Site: brandenburg
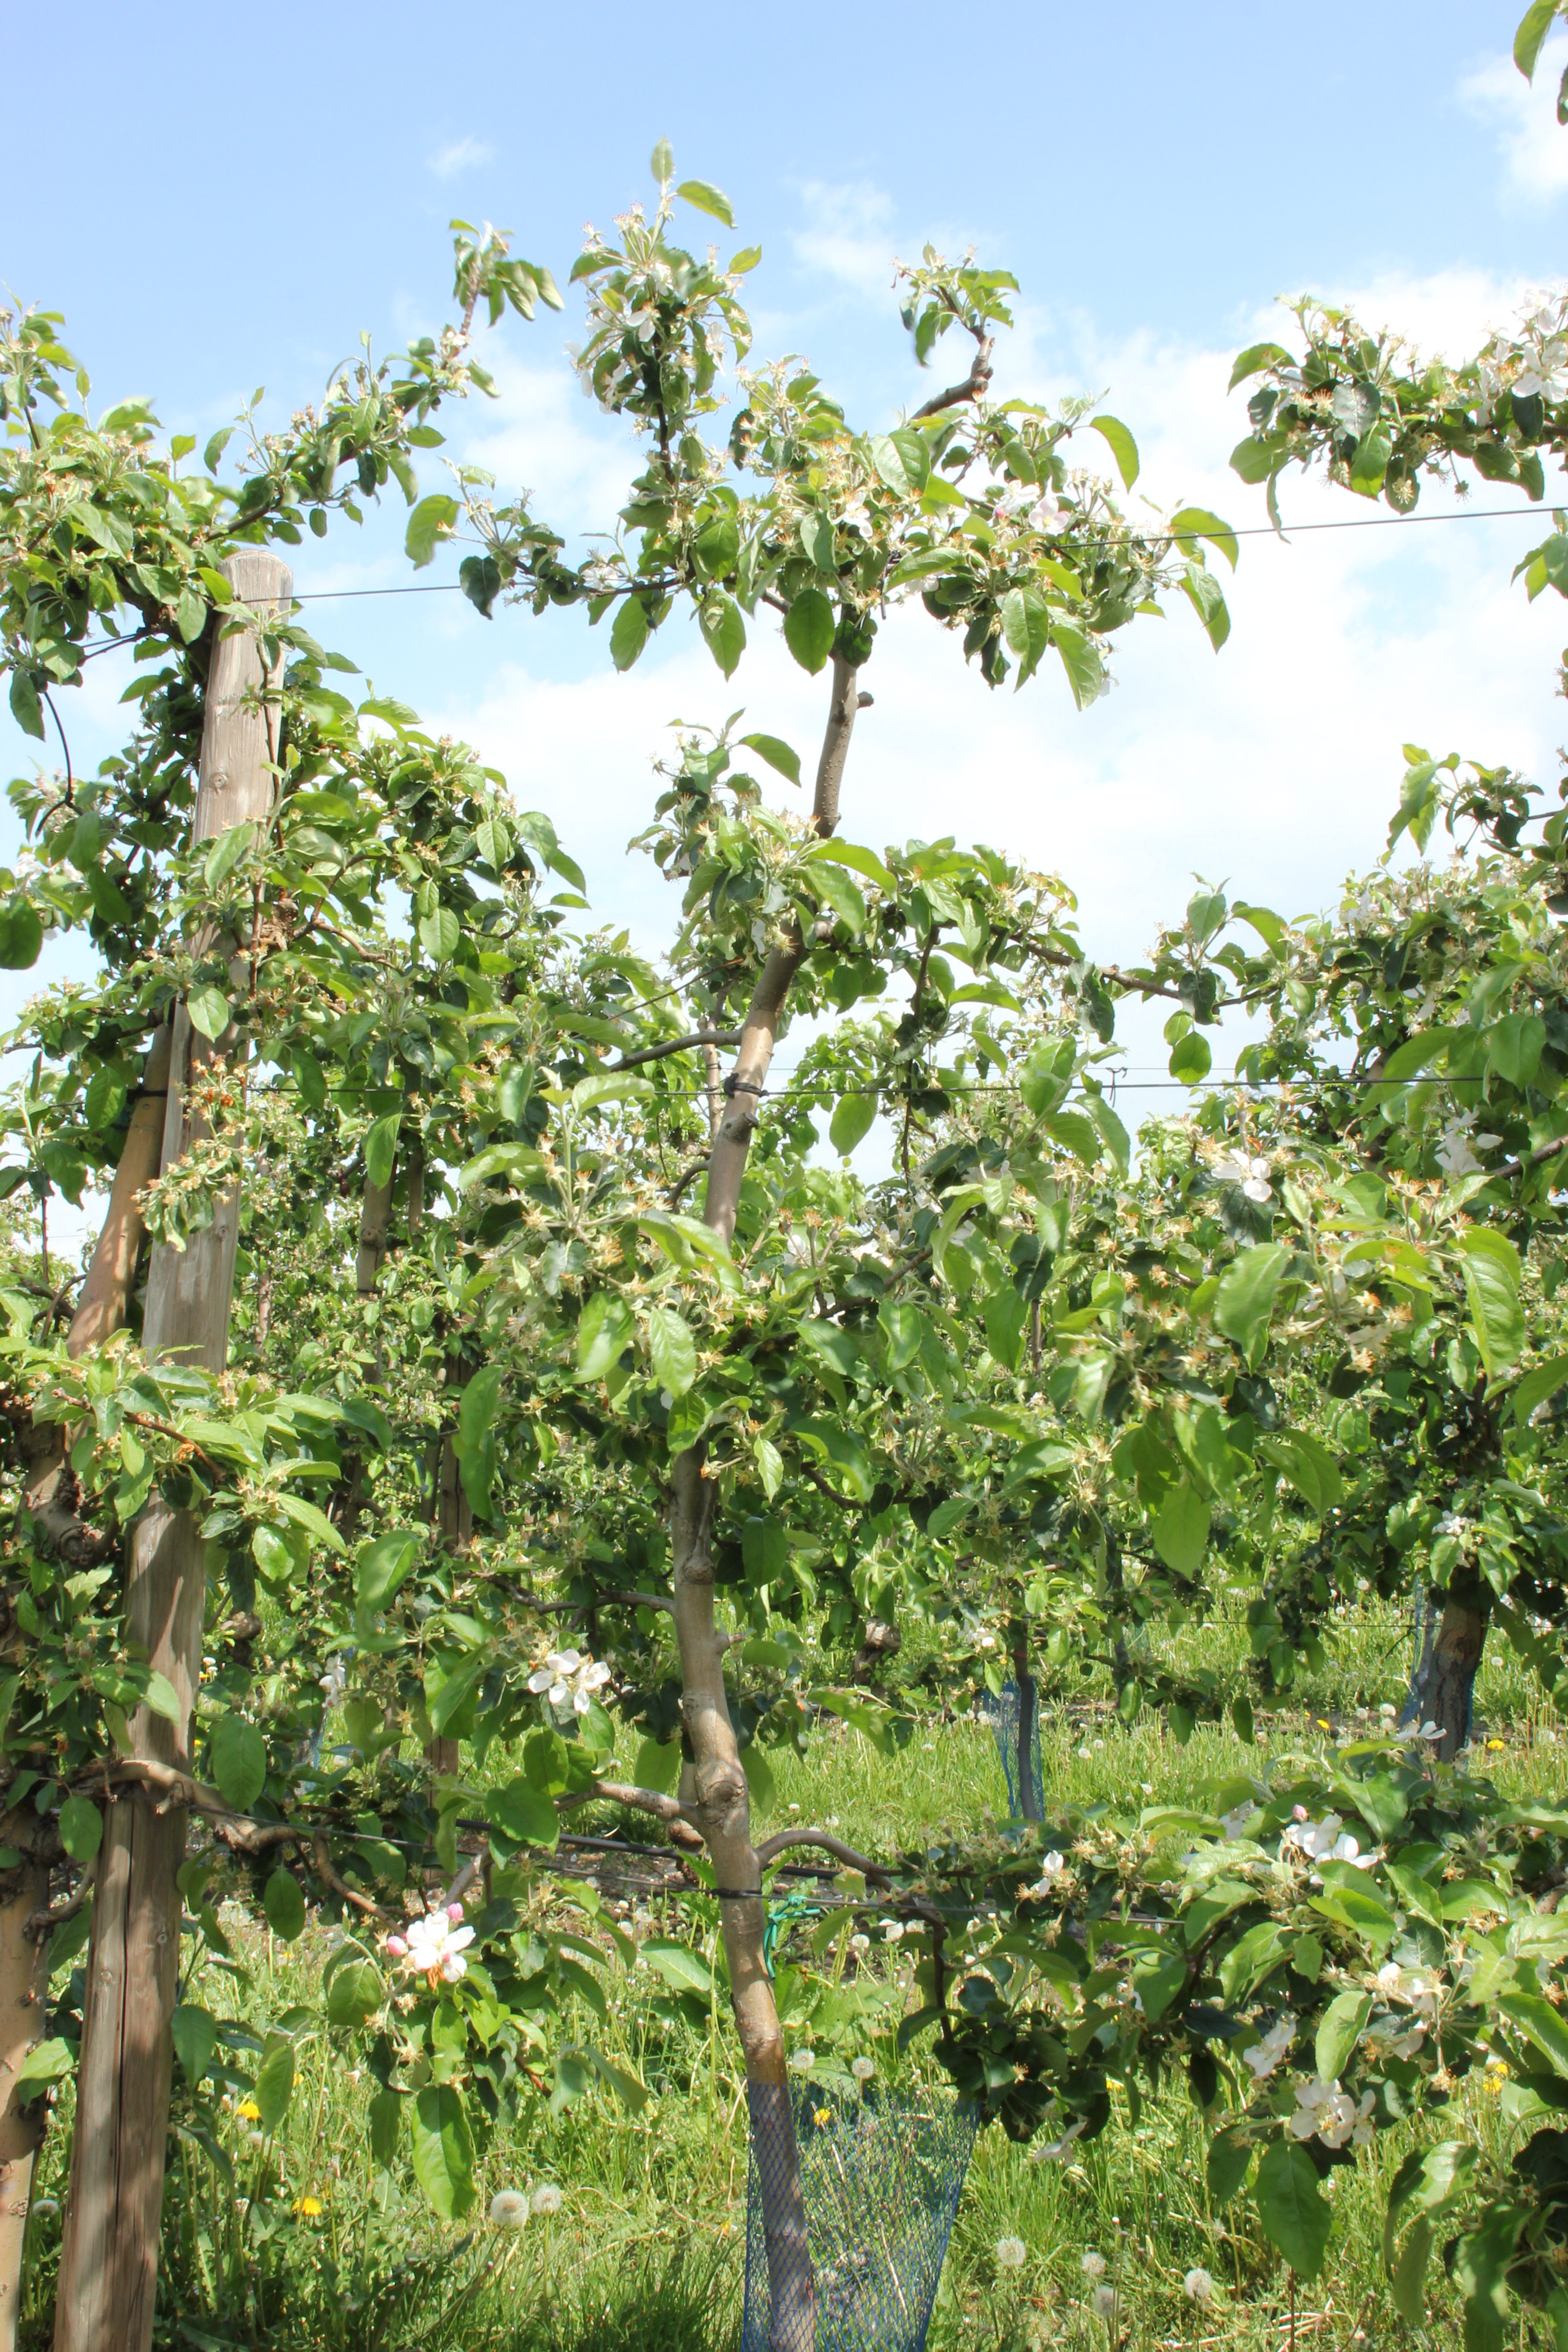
Growth stage (BBCH 67): Flowering